Amy Goodman

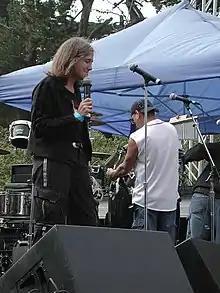
Goodman speaking at Power to the Peaceful Festival, San Francisco, 2004

In 1991, covering the East Timor independence movement, Goodman and fellow journalist Allan Nairn reported that they were badly beaten by Indonesian soldiers after witnessing a mass killing of Timorese demonstrators in what became known as the Santa Cruz massacre.